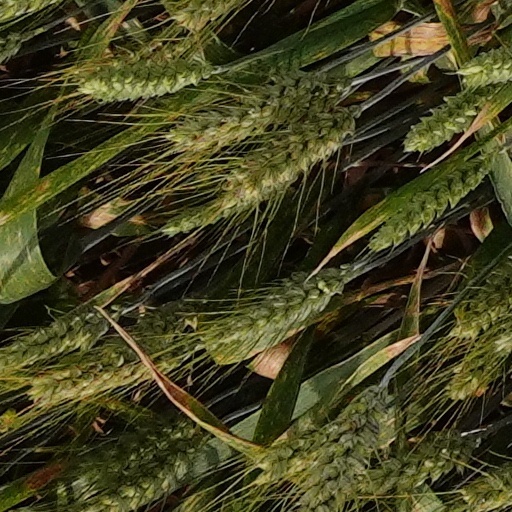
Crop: wheat